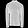
Label: Shirt